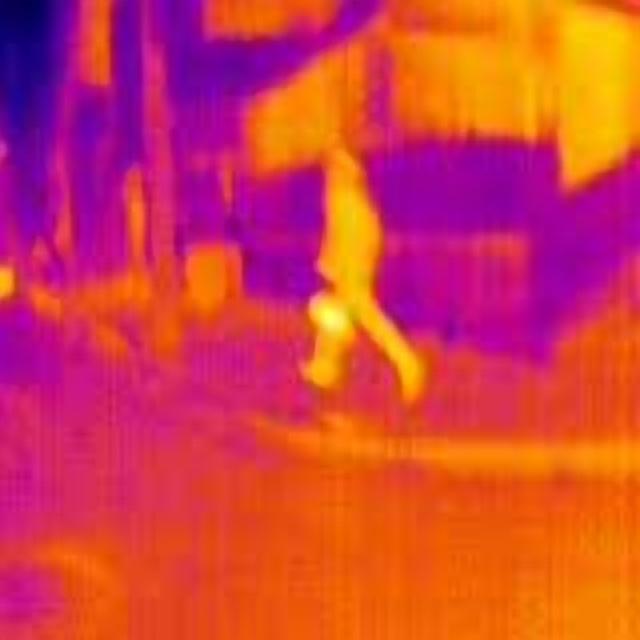
Detected objects:
label: person